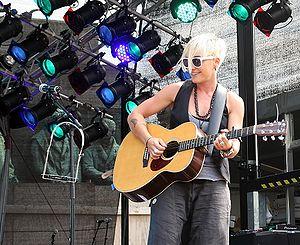
Elisabeth Maria Erl est une chanteuse allemande. Elle a gagné la deuxième saison de Deutschland sucht den SuperStar.